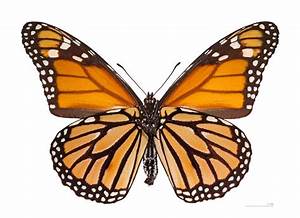
Label: farfalla